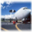
Label: airplane